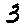
Label: 3